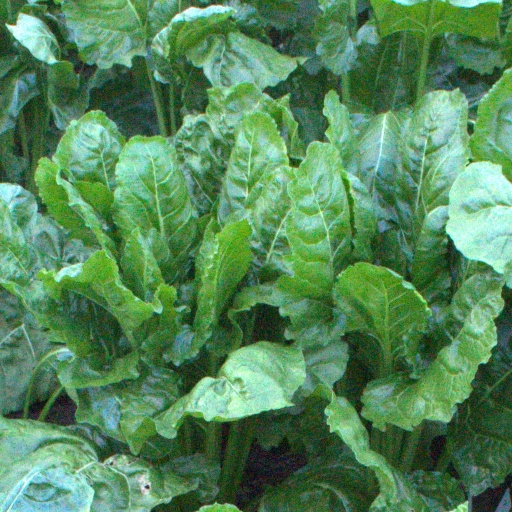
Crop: sugar beet